German Museum of Technology

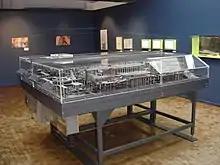
Zuse Z1 replica

On 15 May 2002, a special exhibition opened which featured the inventions of computer pioneer Konrad Zuse, including a replica of the Z1 and several other Zuse computers.